Acid jazz

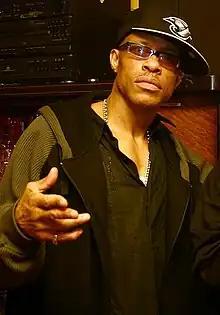
Guru, who recorded with "Jazzmatazz"

Acid jazz spread to the United States in the early 1990s. It reached New York City in 1990 when British promoter Maurice Bernstein and his South African partner Jonathan Rudnick opened Groove Academy as a party at the Giant Step club in the basement of the Metropolis Café in Union Square. Groove Academy turned into a record label and media company. Acid jazz musicians in New York City included Brooklyn Funk Essentials, DJ Smash, and Jerome Van Rossum. In San Francisco acid jazz was released by Ubiquity Records, by Solsonics in Los Angeles, and The Greyboy Allstars in San Diego.